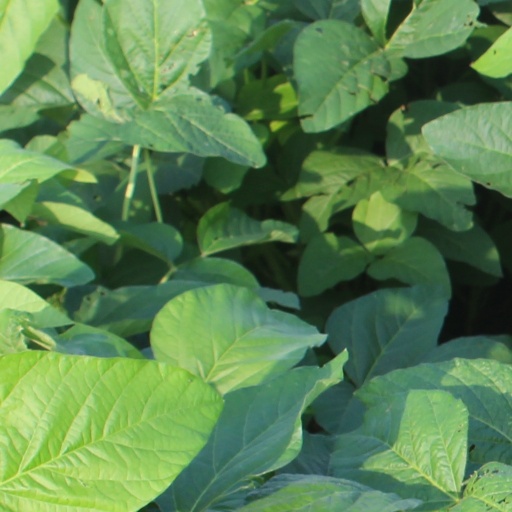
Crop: soybean